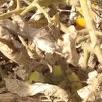
Crop: Tomato
Condition: mite-d